Homes Under the Hammer

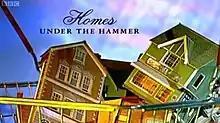

Homes Under the Hammer is a British factual renovation and auction television series that is screened on BBC One as part of the daytime schedule. The series has been running since 17 November 2003, and is currently presented by Martin Roberts and Martel Maxwell alongside Dion Dublin, Jacqui Joseph, Tommy Walsh and Owain Wyn Evans. Lucy Alexander, who was one of the series' original presenter, departed the series in 2016, though new episodes featuring Alexander were broadcast intermittently until 2018.